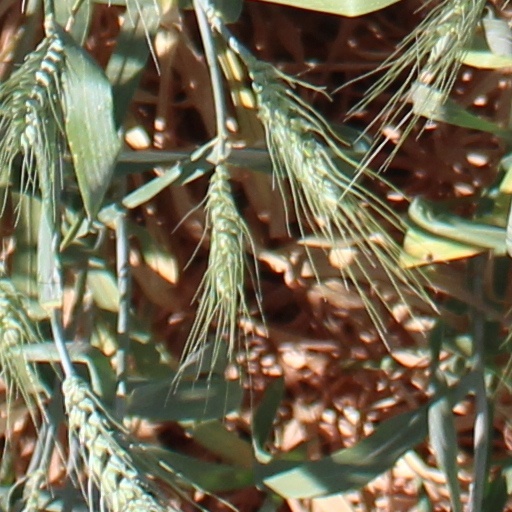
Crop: wheat